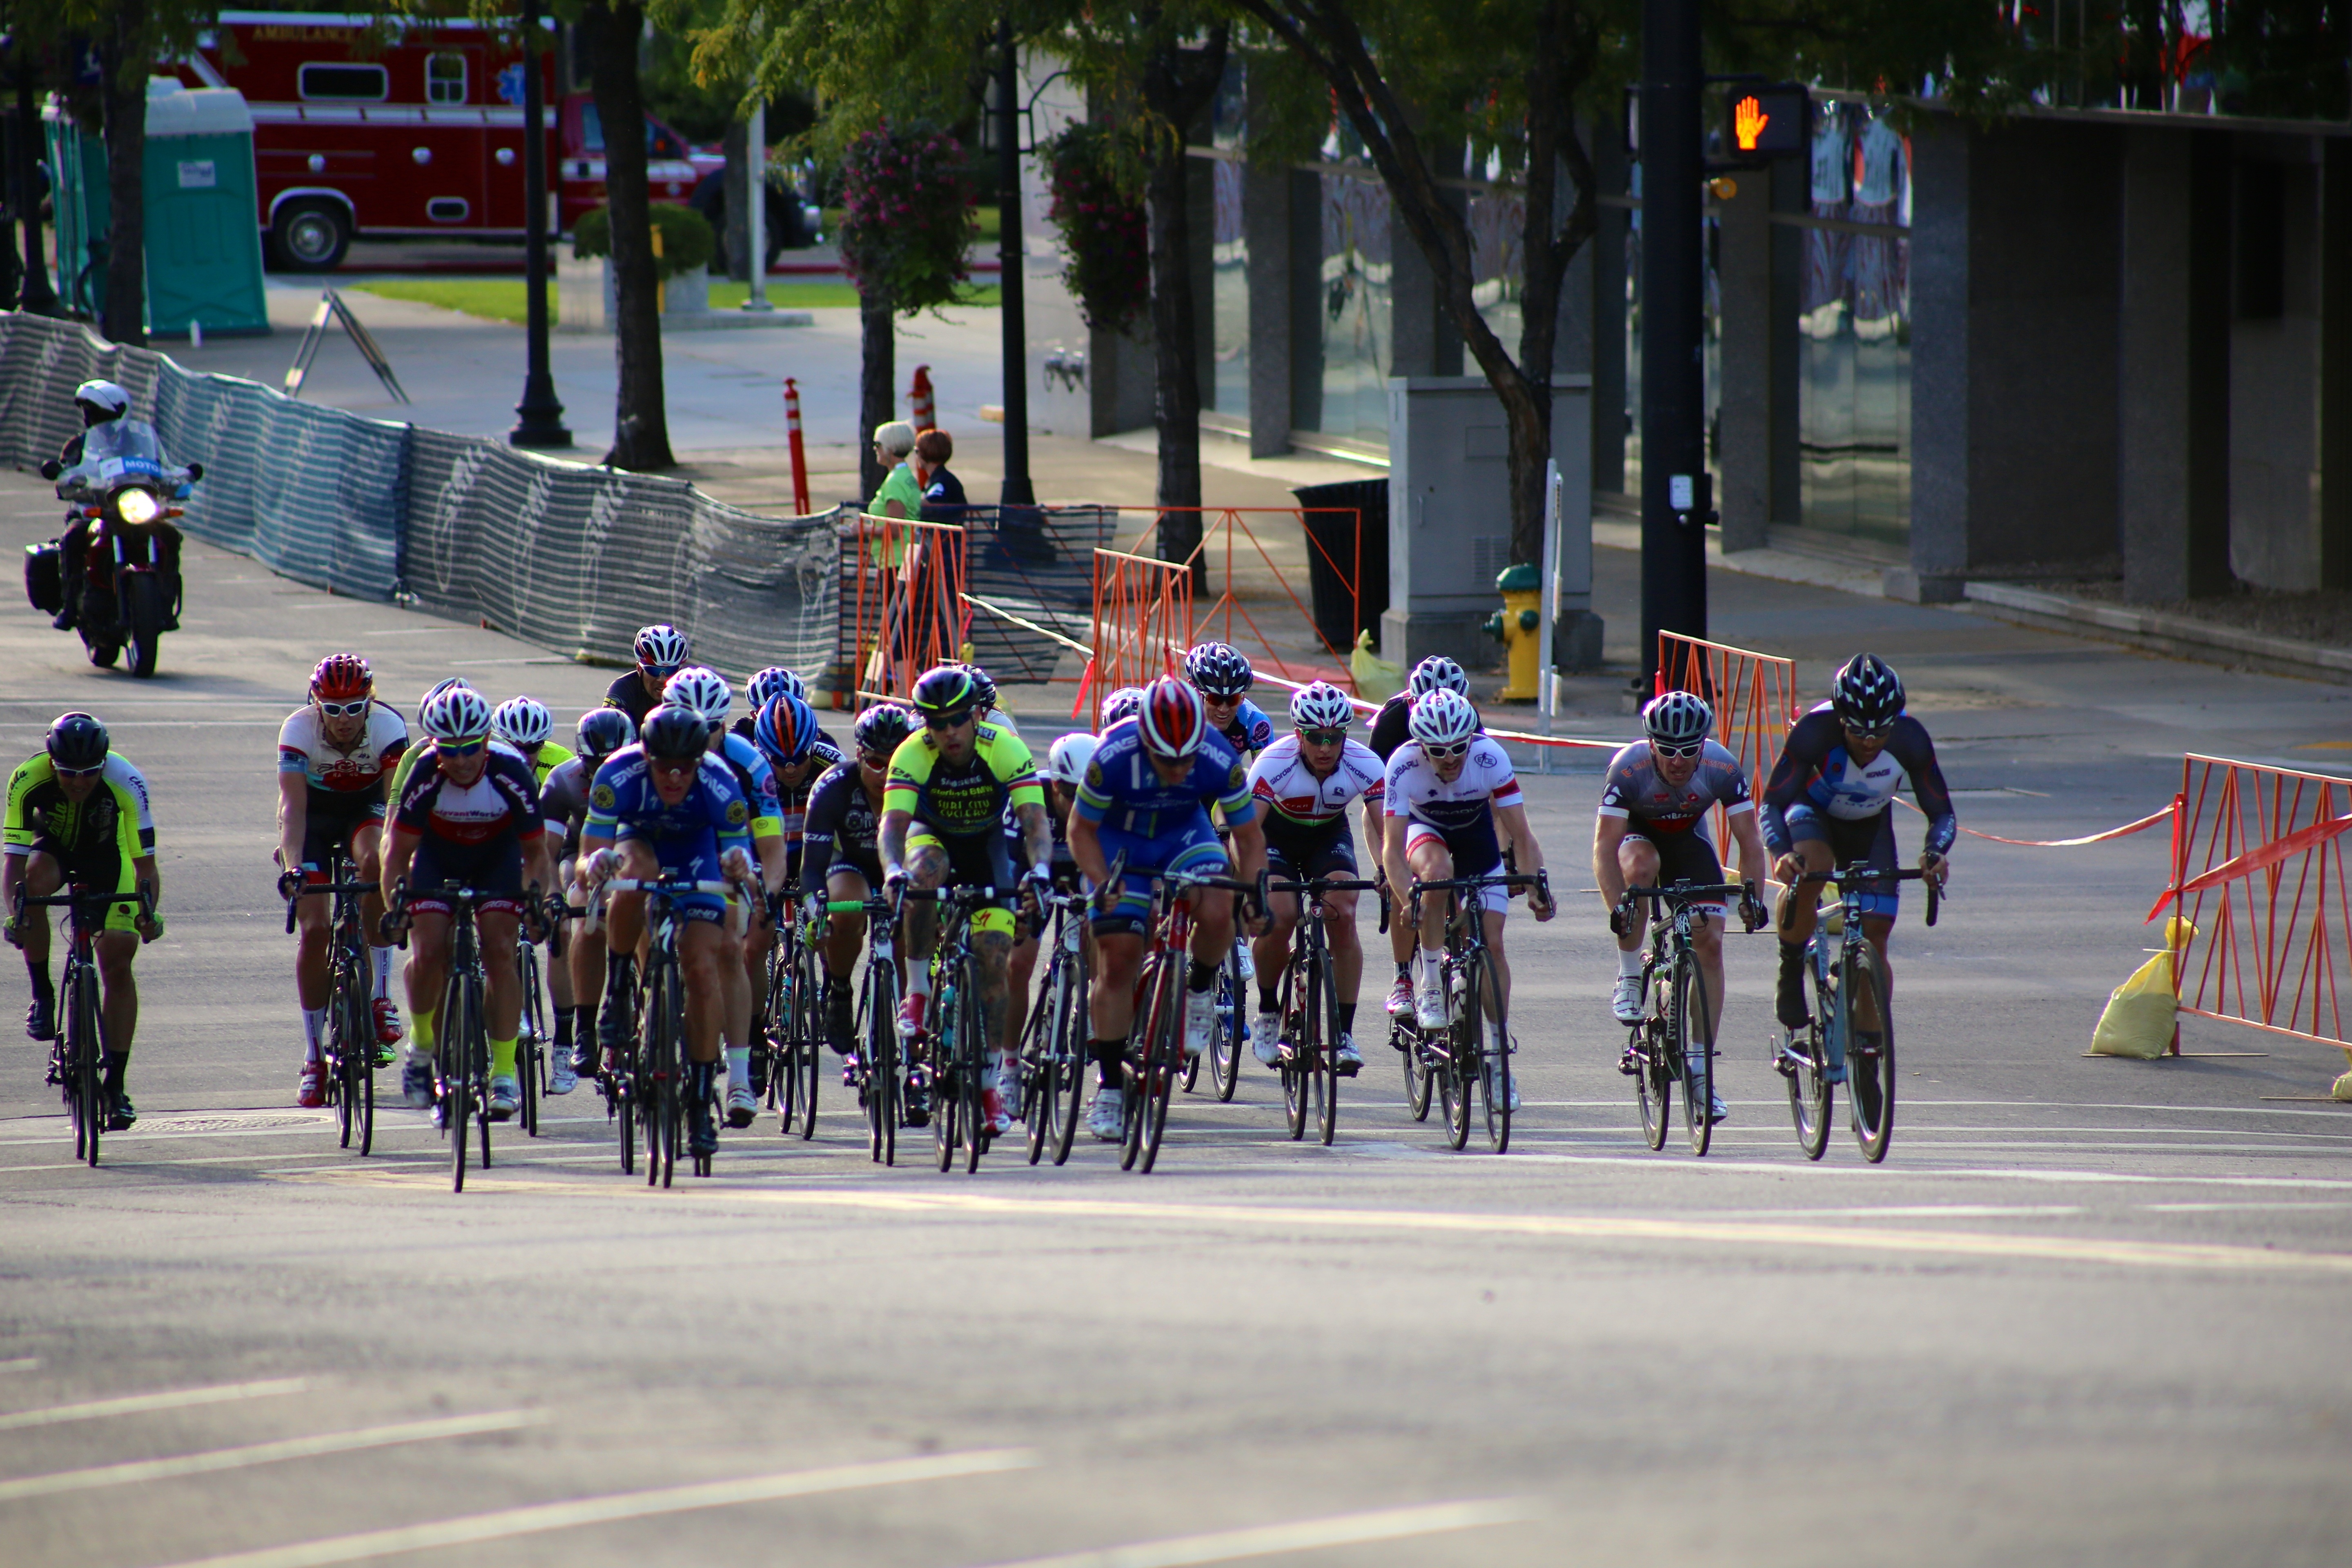
road, sport, street, bicycle, bike, recreation, cyclist, vehicle, exercise, speed, cycle, activity, sports equipment, outdoors, cycling, race, sports, biking, racing, race track, biker, road cycling, outdoor recreation, road racing, cycle sport, cyclo cross, bicycle racing, endurance sports, road bicycle racing, duathlon